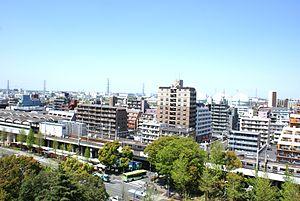
Takashimadaira est une station du métro de Tokyo sur la ligne Mita dans l'arrondissement d'Itabashi à Tokyo. Elle est exploitée par le Bureau des Transports de la Métropole de Tokyo.